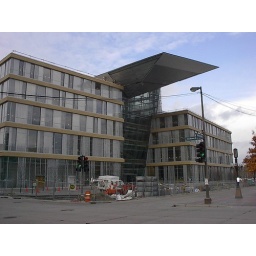
The new downtown library branch, under construction across the street from the current building.